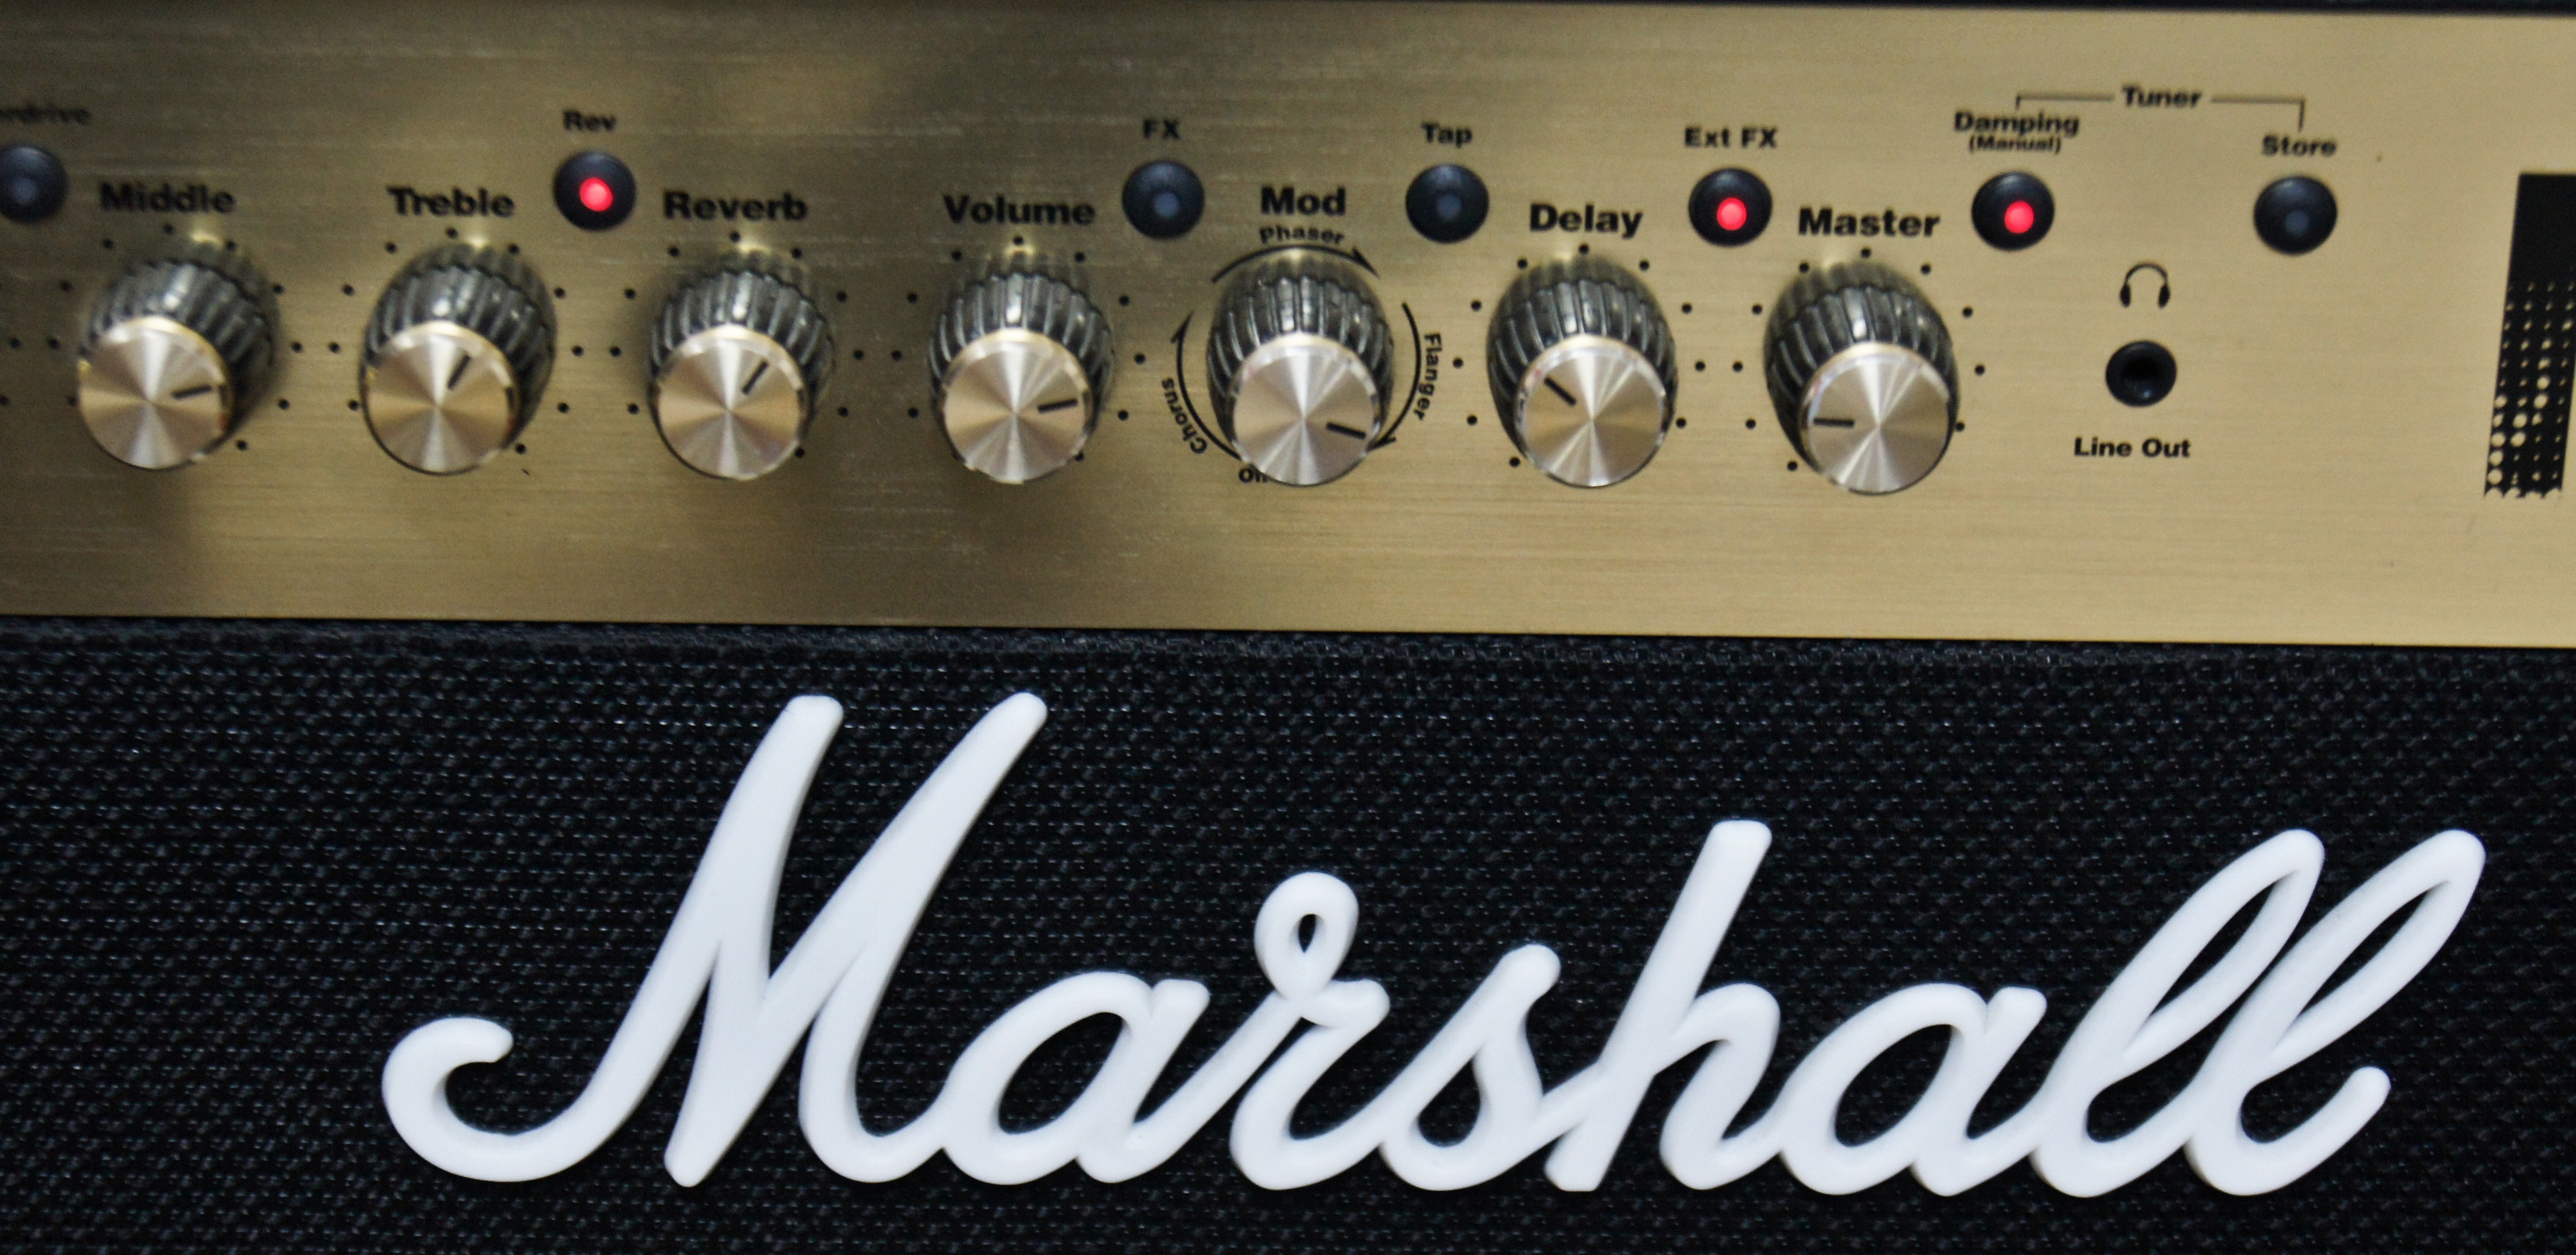
guitar, amplifier, musical instrument, stove, font, marshall, electronic instrument, vehicle registration plate